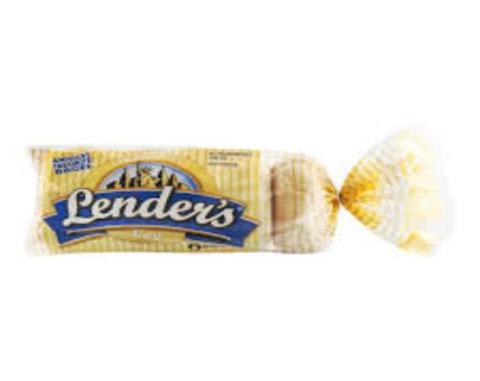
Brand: lender's
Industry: Food